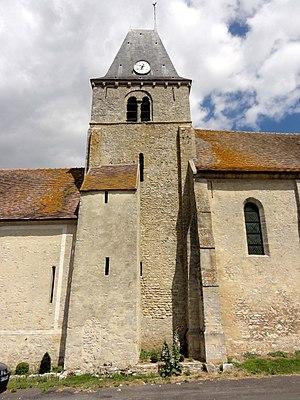
Église Saint-Martin d'Omerville (voir titre).
L'église Saint-Martin est une église catholique paroissiale située à Omerville, en France. Elle se singularise par son plan allongé, à vaisseau unique, avec des travées de quatre époques différentes qui se succèdent en enfilade, et un clocher central roman. Avec les murs de la deuxième et de la troisième travée de la nef, il représente la partie la plus ancienne de l'église, et devrait remonter au moins au dernier quart du XIᵉ siècle, ou sinon au tout début du XIIᵉ siècle. Malheureusement, l'élégante flèche de pierre ajoutée au milieu du XIIᵉ siècle a été démolie vers 1905, et remplacée par un simple toit. À l'intérieur, le caractère roman s'est bien conservé dans la base du clocher voûtée en berceau. Un chœur de deux travées, dont le style du voûtement reflète les dernières années de la première période gothique, est substitué à l'abside primitive vers 1220-1230. Lors de l'agrandissement du chœur par l'adjonction d'une abside à pans coupés au dernier quart du XIIIᵉ siècle ou au début du XIVᵉ siècle, la seconde travée est partiellement démolie pour des raisons inconnues.